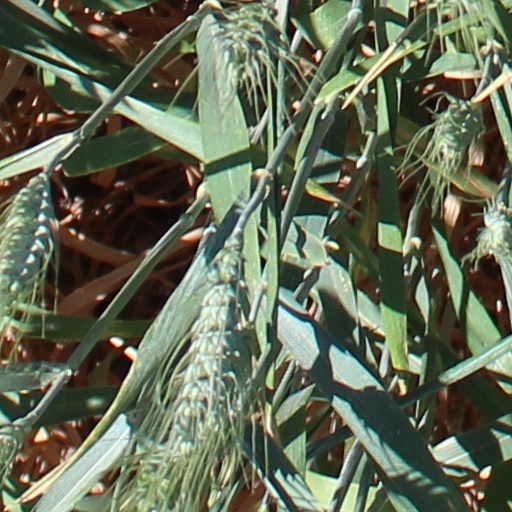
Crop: wheat